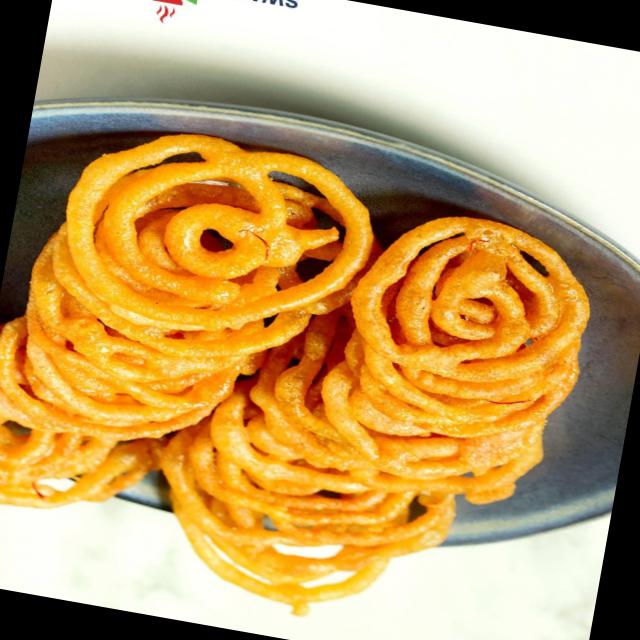
Dish: jalebi